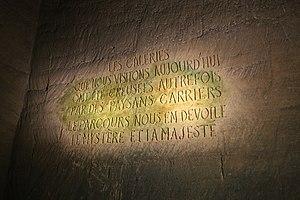
photo mur grotte
Le site des Perrières se situe dans la commune de Doué-en-Anjou, Ce site est historiquement connu pour ses divers activités souterraines, notamment l'extraction du falun. De nos jours, il est en partie ouvert au public.